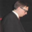
Label: man